Jack Dorsey

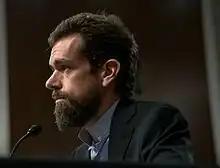
Dorsey in 2018

Dorsey, along with co-founder Jim McKelvey, developed a small business platform to accept debit and credit card payments on a mobile device called Square, released in May 2010. The small, square-shaped device attaches to Android, iPad, iPhone, or iPod Touch devices via the headphone jack, and as a mini card reader, allows a person to swipe their card, choose an amount to transfer to the recipient and then sign their name for confirmation. Square is also a system for sending paperless receipts via text message or email, and is available as a free app for Android and iOS. The company grew from 10 employees in December 2009 to over 100 by June 2011. Square's office is on Market Street in San Francisco. In September 2012, "Business Insider" magazine valued Square Inc. at US$3.2 billion. Dorsey is CEO of Square, Inc. On October 14, 2015, Square filed for an IPO to be listed on the New York Stock Exchange. As of that date, Dorsey owned 24.4 percent of the company. In March 2020 the FDIC permitted Square to open a bank. It announced plans to launch Square Financial Services in 2021.